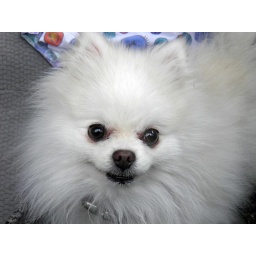
Buffy in the back seat of the car looking at me